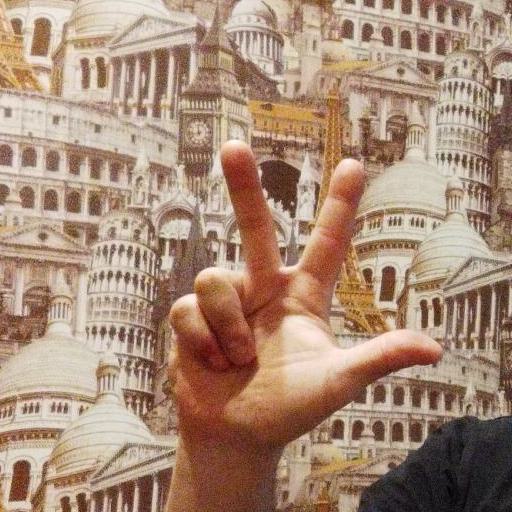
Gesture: three2